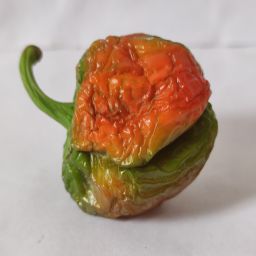
Crop: Bell Pepper
Quality: Damaged